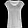
Label: T - shirt / top